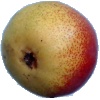
Label: Pear 2